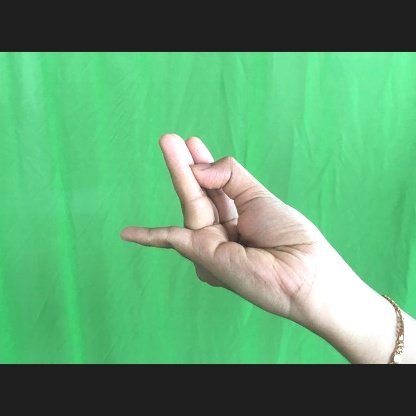
Mudra: Chaturam